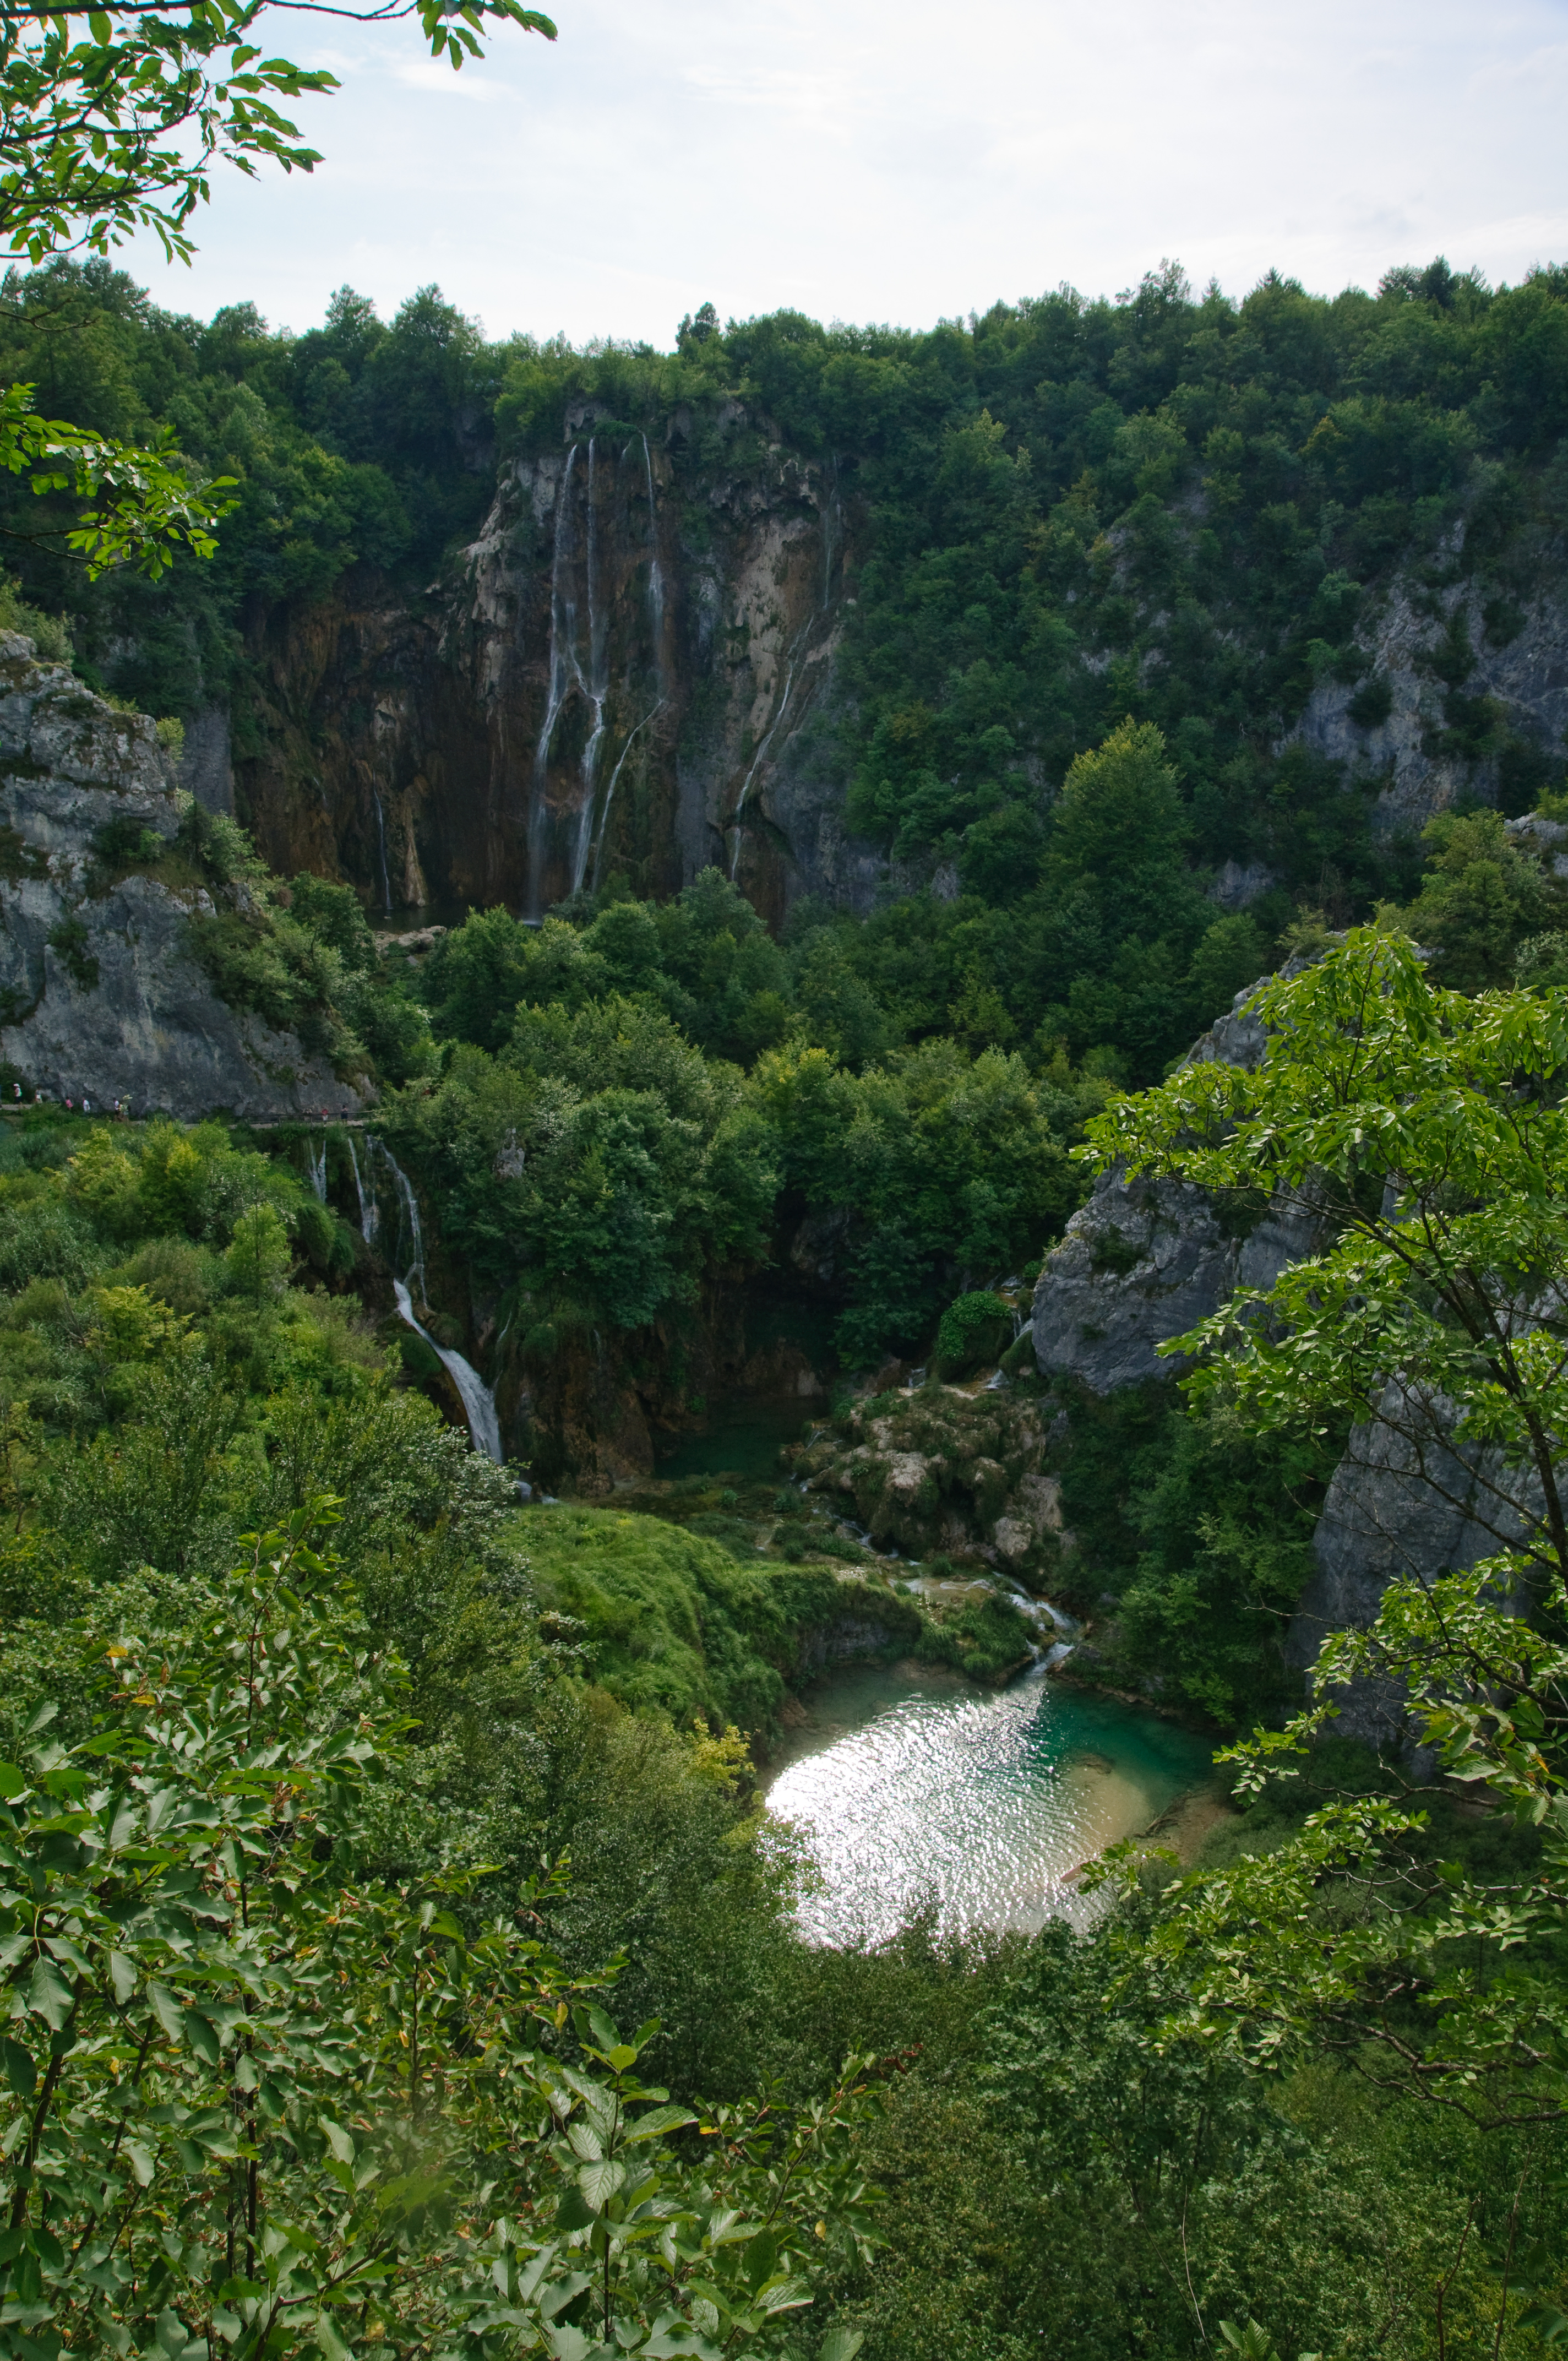
nature, forest, rock, waterfall, wilderness, mountain, flower, lake, river, valley, stream, jungle, nikon, national park, croatia, vegetation, rainforest, ravine, woodland, habitat, water feature, ecosystem, hvratska, d300, plitvice, nature reserve, old growth forest, natural environment